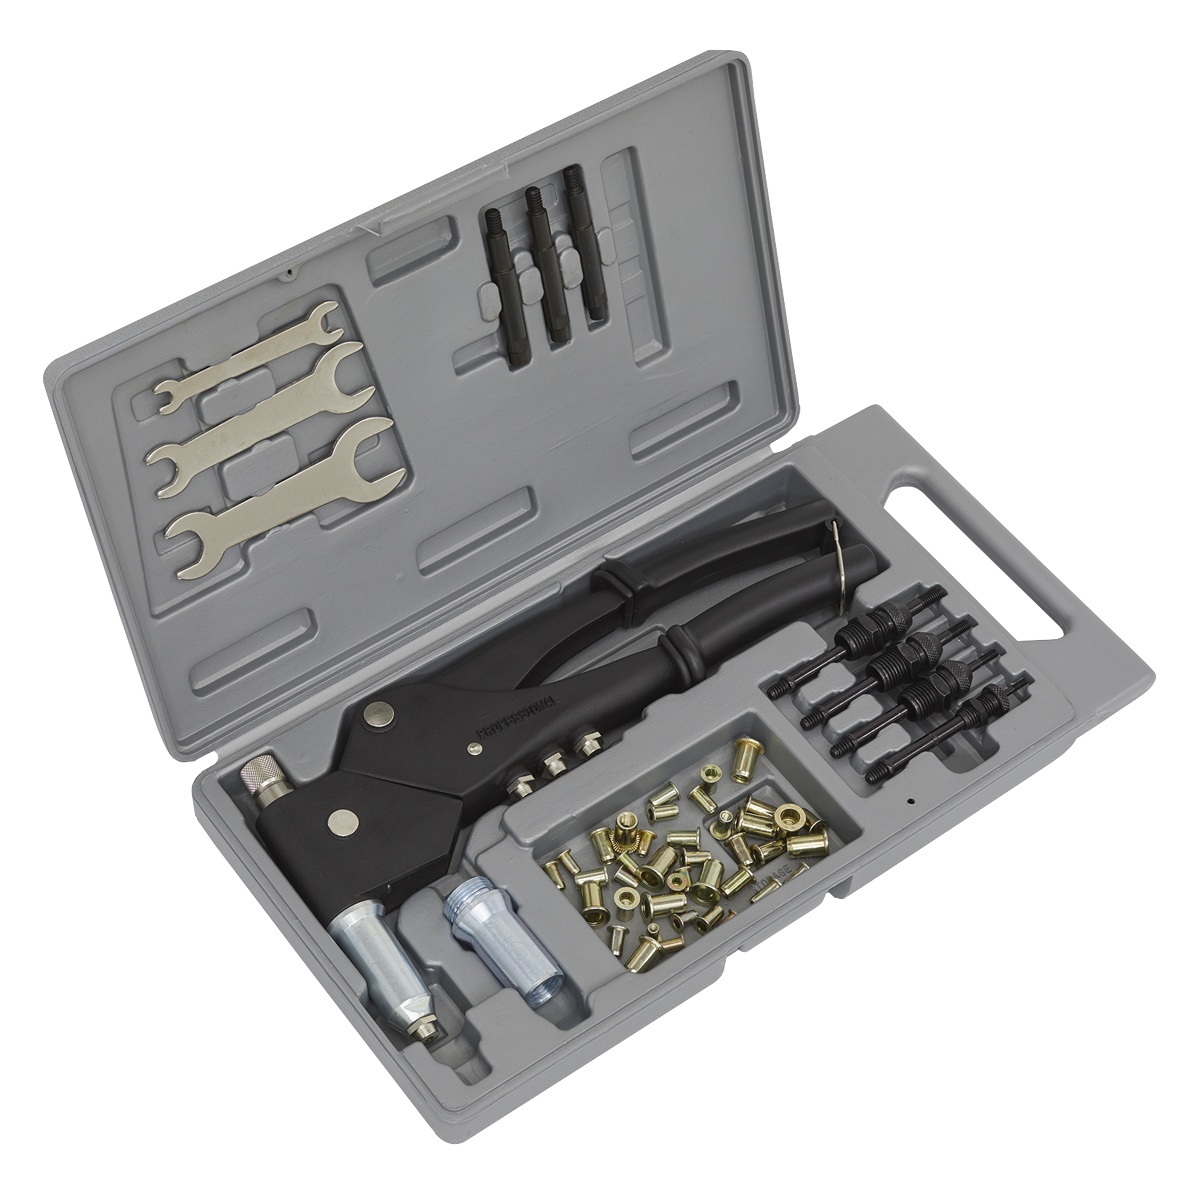
Sealey AK396 Blind Nut & Stud Riveting Kit
Suitable for blind rivets, rivet nuts and rivet studs in aluminium, steel and stainless steel. 360√Ç¬∞ Swivel head gives greatly improved accessibility. Four nozzles for standard rivets, four mandrels for rivet nuts and three mandrels for rivet studs. Supplied with spanners and a selection of steel rivet nuts. Specification Suitable for blind rivets, rivet nuts and rivet studs in aluminium, steel and stainless steel. 360√Ç¬∞ Swivel head gives greatly improved accessibility. Four nozzles for standard rivets, four mandrels for rivet nuts and three mandrels for rivet studs. Supplied with spanners and a selection of steel rivet nuts. Lifetime guarantee*. Model No. AK396
Brand: Sealey
Category: Hardware > Tools > Riveting Tools